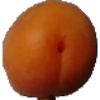
Label: apricot